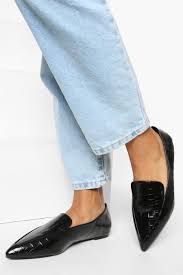
Label: Ballet Flat